Dulnain Bridge

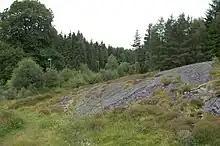
Roches Moutonnees

There are Pictish carved stones nearby and two Stone Age coffins were found in the 1880s in a burial cairn in Curr Wood.